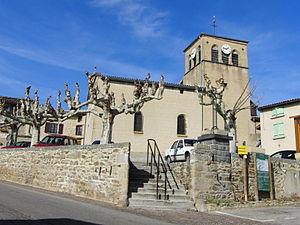
Eglise de Chaussan, Rhône, France
Chaussan est une commune française située dans le département du Rhône, en région Auvergne-Rhône-Alpes.